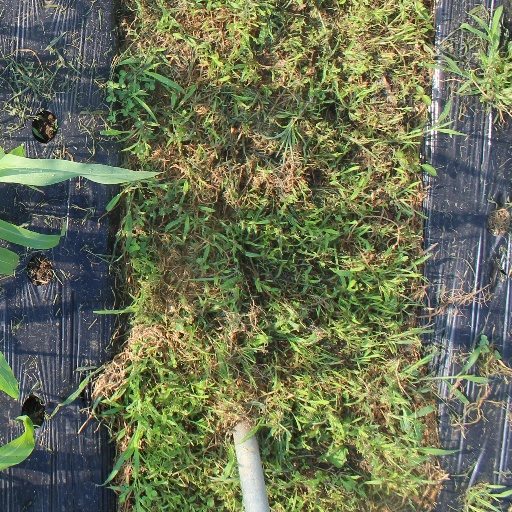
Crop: sorghum